Film poster

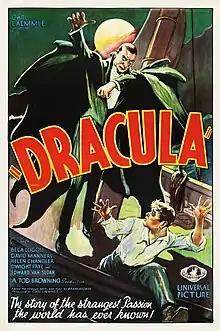
"Dracula" Style F one sheet

Occasionally, rare film posters have been found being used as insulation in attics and walls. In 2011, 33 film posters, including a "Dracula" Style F one-sheet (shown right), from 1930 to 1931 were discovered in an attic in Berwick, Pennsylvania and auctioned for $502,000 in March 2012 by Heritage Auctions.